Quilt

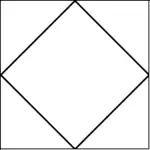
Square-in-a-square quilt block pattern

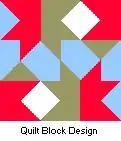
Kitchen kaleidoscope quilt block example

Bangladeshi quilts, known as Kantha, are not pieced together. Rather, they consist of two to three pieces of cloth sewn together with decorative embroidery stitches. They are made out of worn-out clothes (saris) and are mainly used for bedding, although they may be used as a decorative piece as well. They are made by women mainly in the Monsoon season before winter.